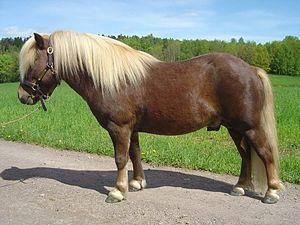
Le gène Flaxen est un gène de dilution qui décolore les crins de la robe du cheval alezan, donnant un phénotype nommé l’alezan crins lavés. Les crins du cheval, c'est-à-dire la crinière et la queue, ainsi que les fanons, sont alors dans les tons blonds, plus clairs que le fond de sa robe qui reste dans des tons fauves à roux. Encore non-identifié, le gène Flaxen est présumé récessif. Il n'agit que sur le pigment alezan en donnant des crins blonds, qu'il s'agisse d'un alezan classique ou d'un alezan brûlé. Il ne faut pas confondre le gène Flaxen avec le gène Silver, qui n'agit que sur le pigment noir, ni avec le palomino qui est dû au gène Crème.